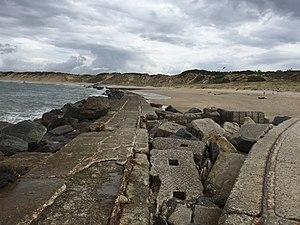
Les anciennes digues réapparaissent aux Arros en piteux état
La pointe de Grave est un cap marquant l'extrémité septentrionale du Médoc et du département de la Gironde. C'est également la limite nord des Landes de Gascogne, de la Gascogne, de la forêt des Landes et de la côte d'Argent.